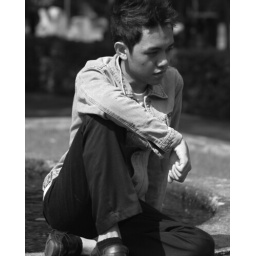
photo plate 1 in black and white